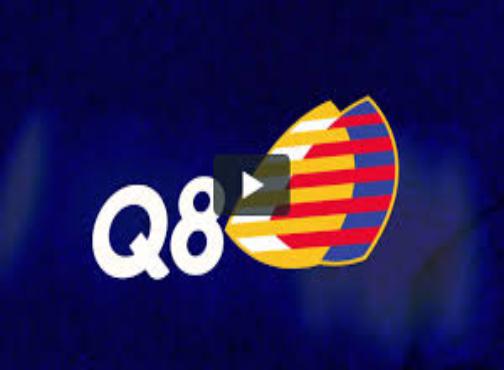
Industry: Leisure